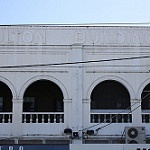
Label: buildings